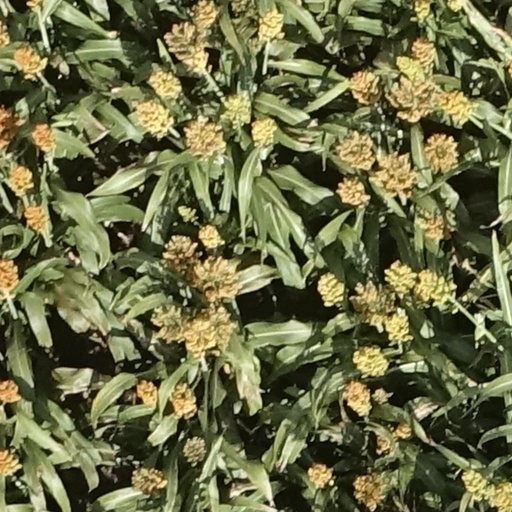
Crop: sorghum